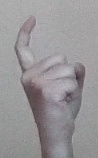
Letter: ra